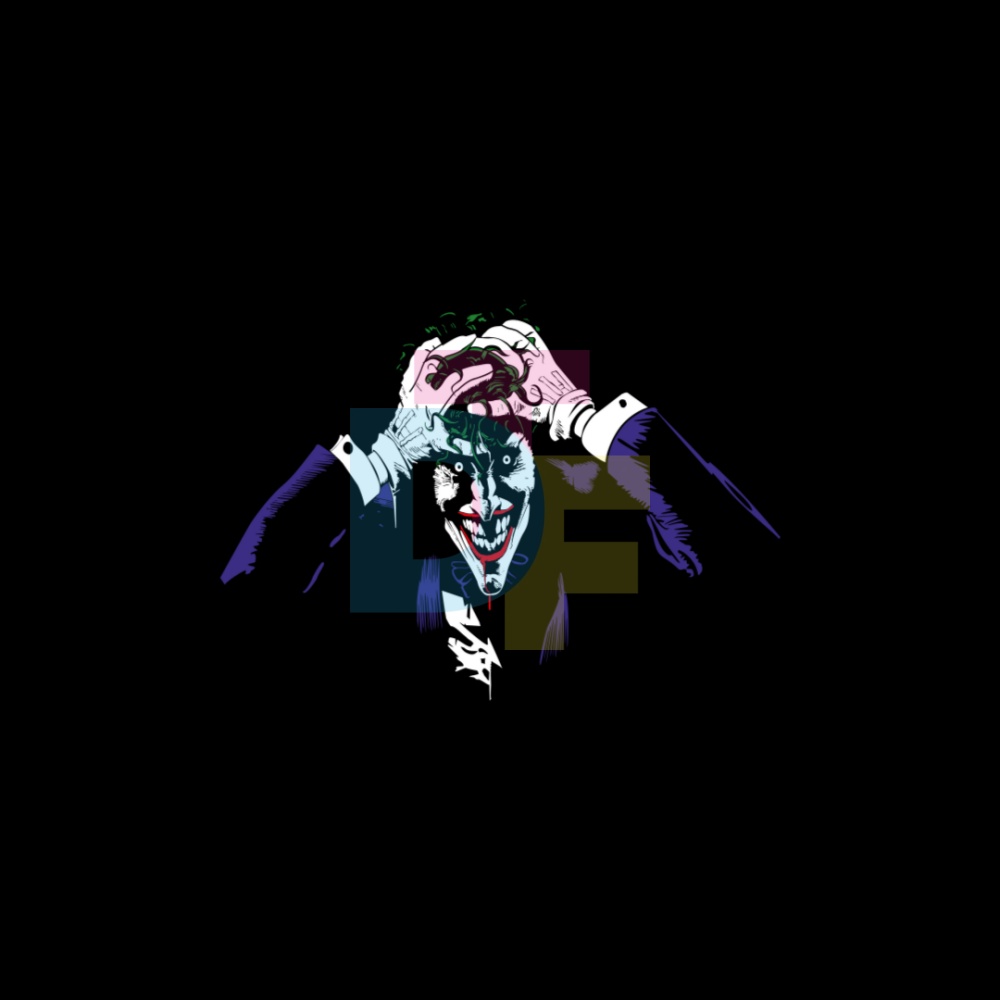
DTF Ready To Press
Brand: DTF Order
To Use, Choose from the Selection Above: Select Quantity Add to Cart or Checkout Delivery: Ships the same day if placed before 1pm. Arrives at your door in 2-6 business days. Hot Peel Instructions: Preheat your heat press to 280-300°F (155-160°C). Apply medium pressure for 6-10 seconds. Maintain a pressure of 6 KG. Immediately peel off the transfer from one corner to another. Cold Peel Instructions: Preheat your heat press to 280-300°F (155-160°C). Apply medium pressure for 15 seconds. Maintain a pressure of 6 KG. Allow the transfer to cool for 2-3 minutes. Peel from one corner to another after cooling. Additional Advice: After peeling, we recommend repressing with Teflon or Parchment paper for improved results, longer-lasting prints, and more vibrant colors.
Category: Cameras & Optics > Photography > Darkroom > Developing & Processing Equipment